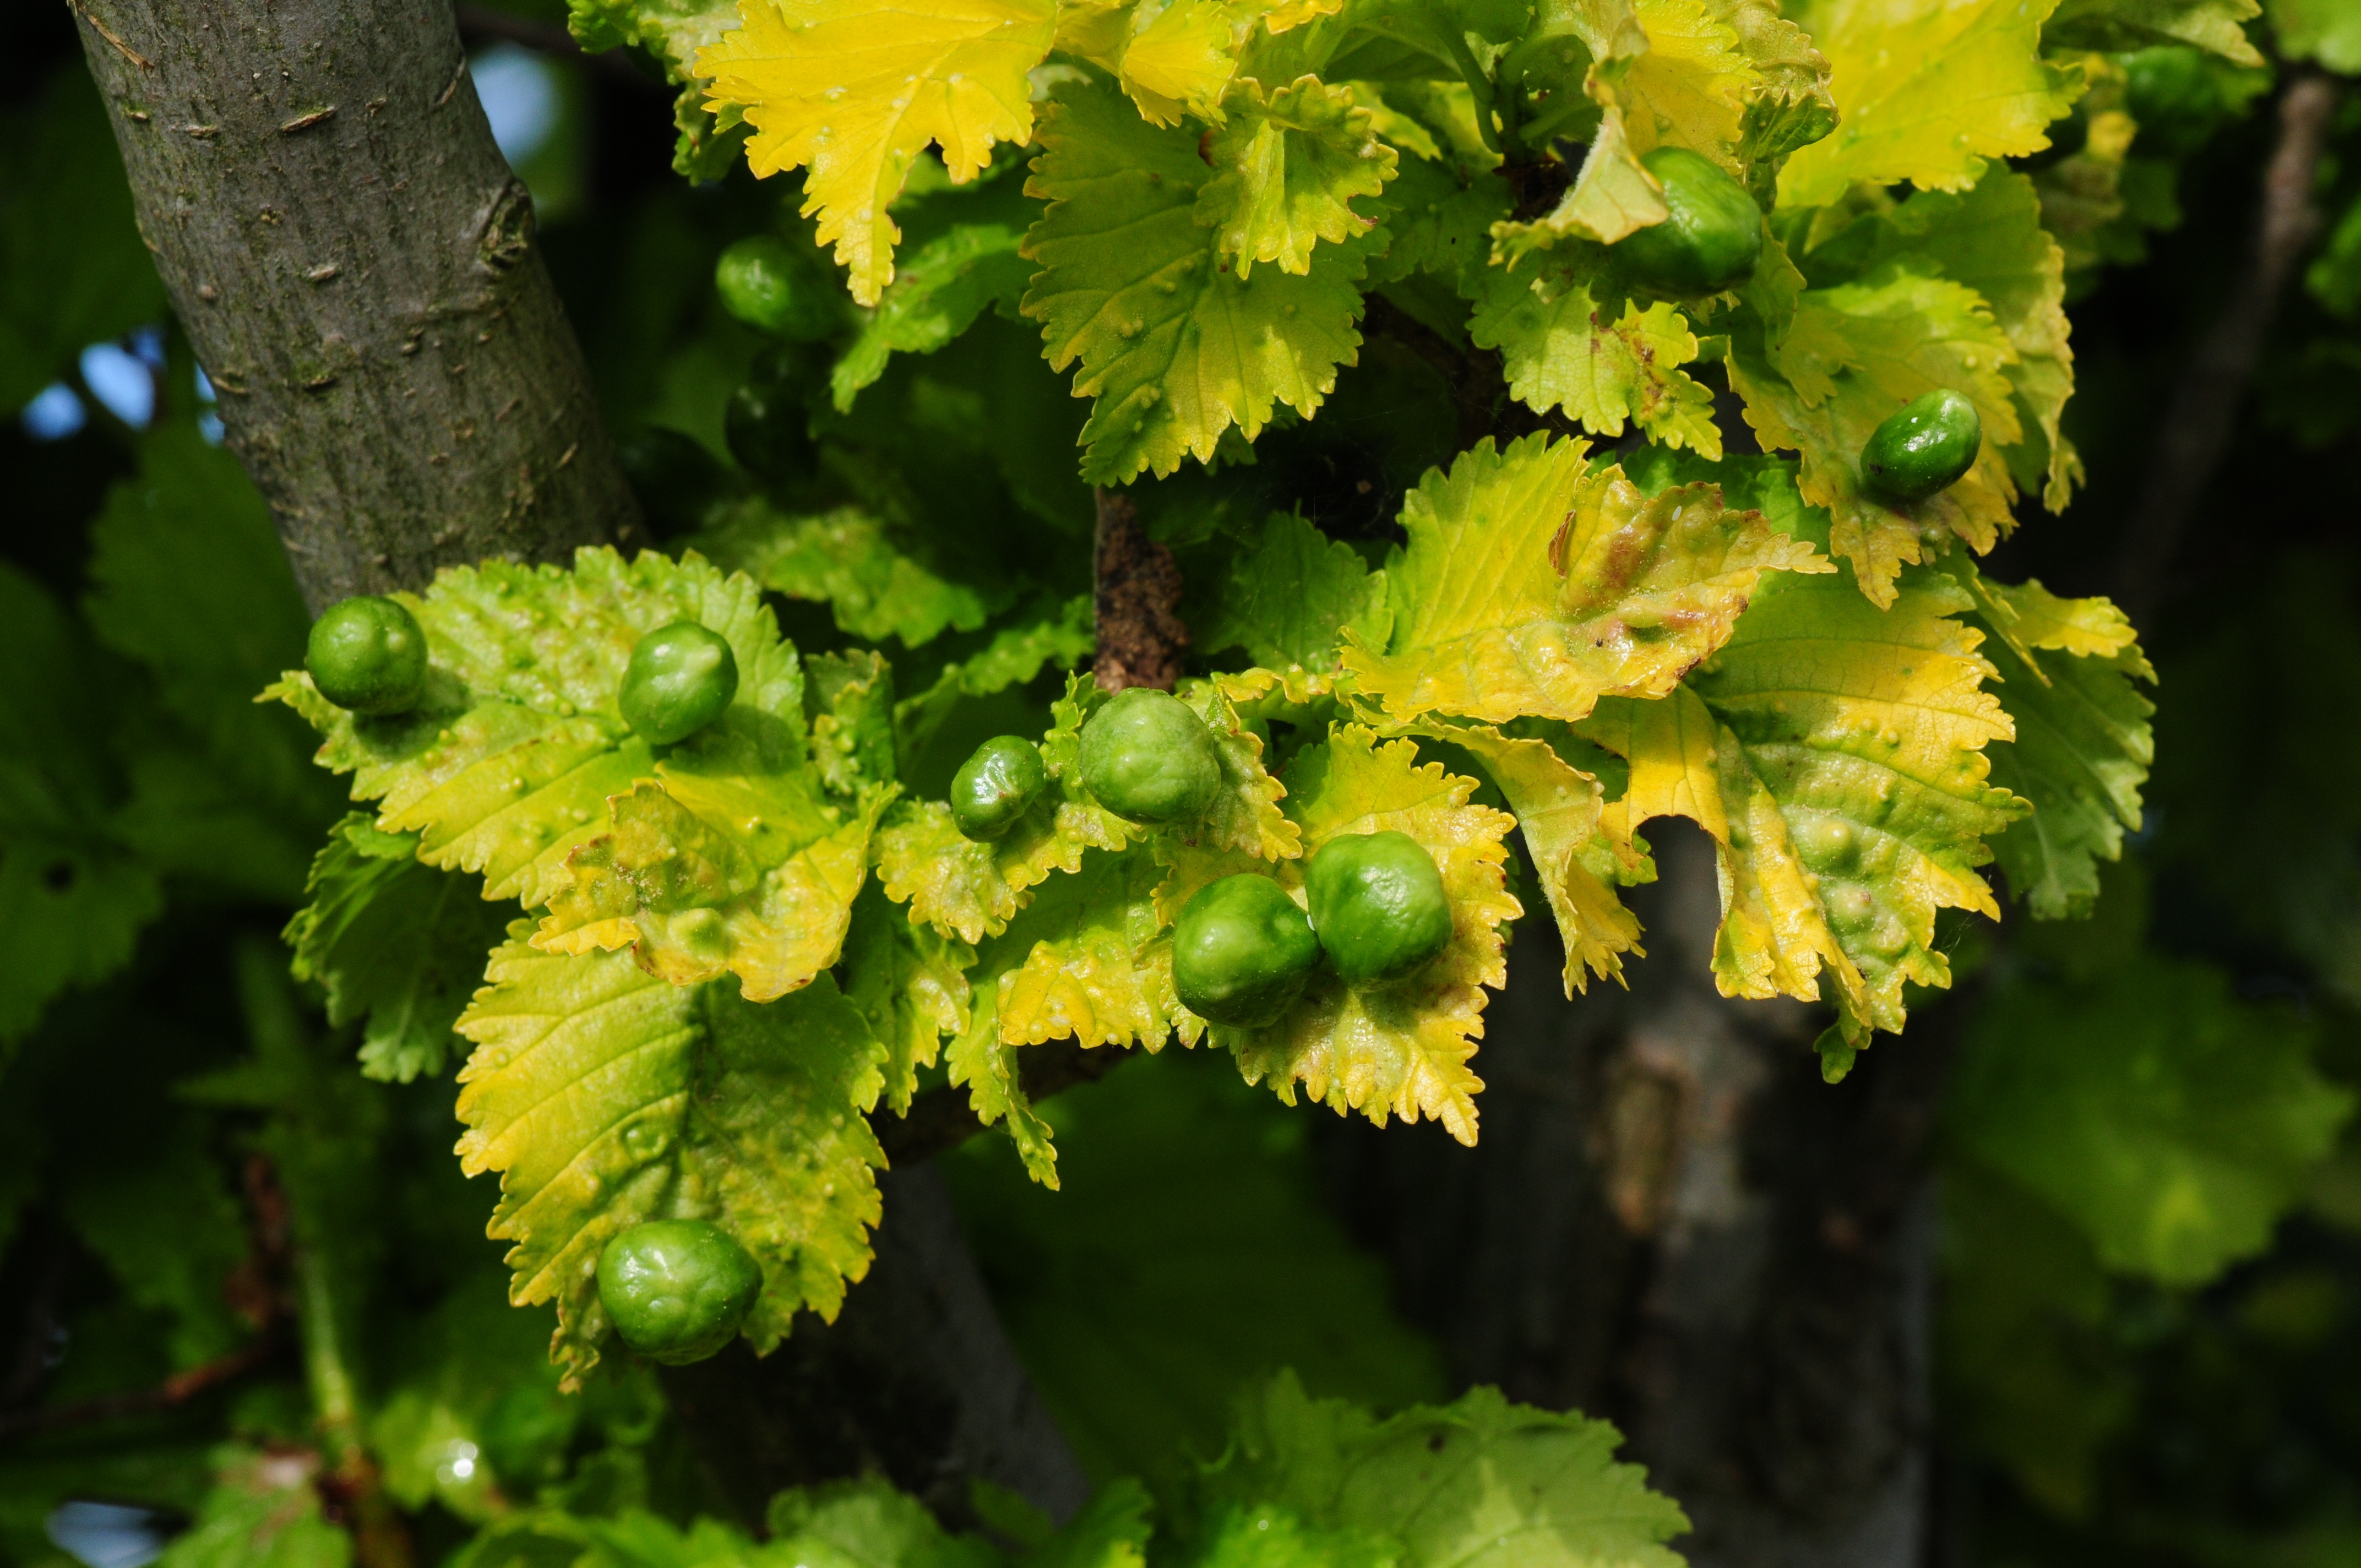
tree, branch, plant, grape, fruit, leaf, flower, food, green, produce, autumn, flora, deciduous tree, shrub, mimosa, flowering plant, vitis, smith, insect infestation, gall wasp, gold elm, karnkheit, woody plant, land plant, grapevine family